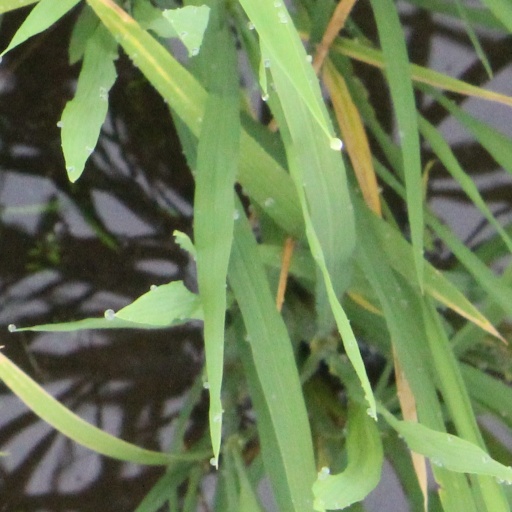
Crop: rice